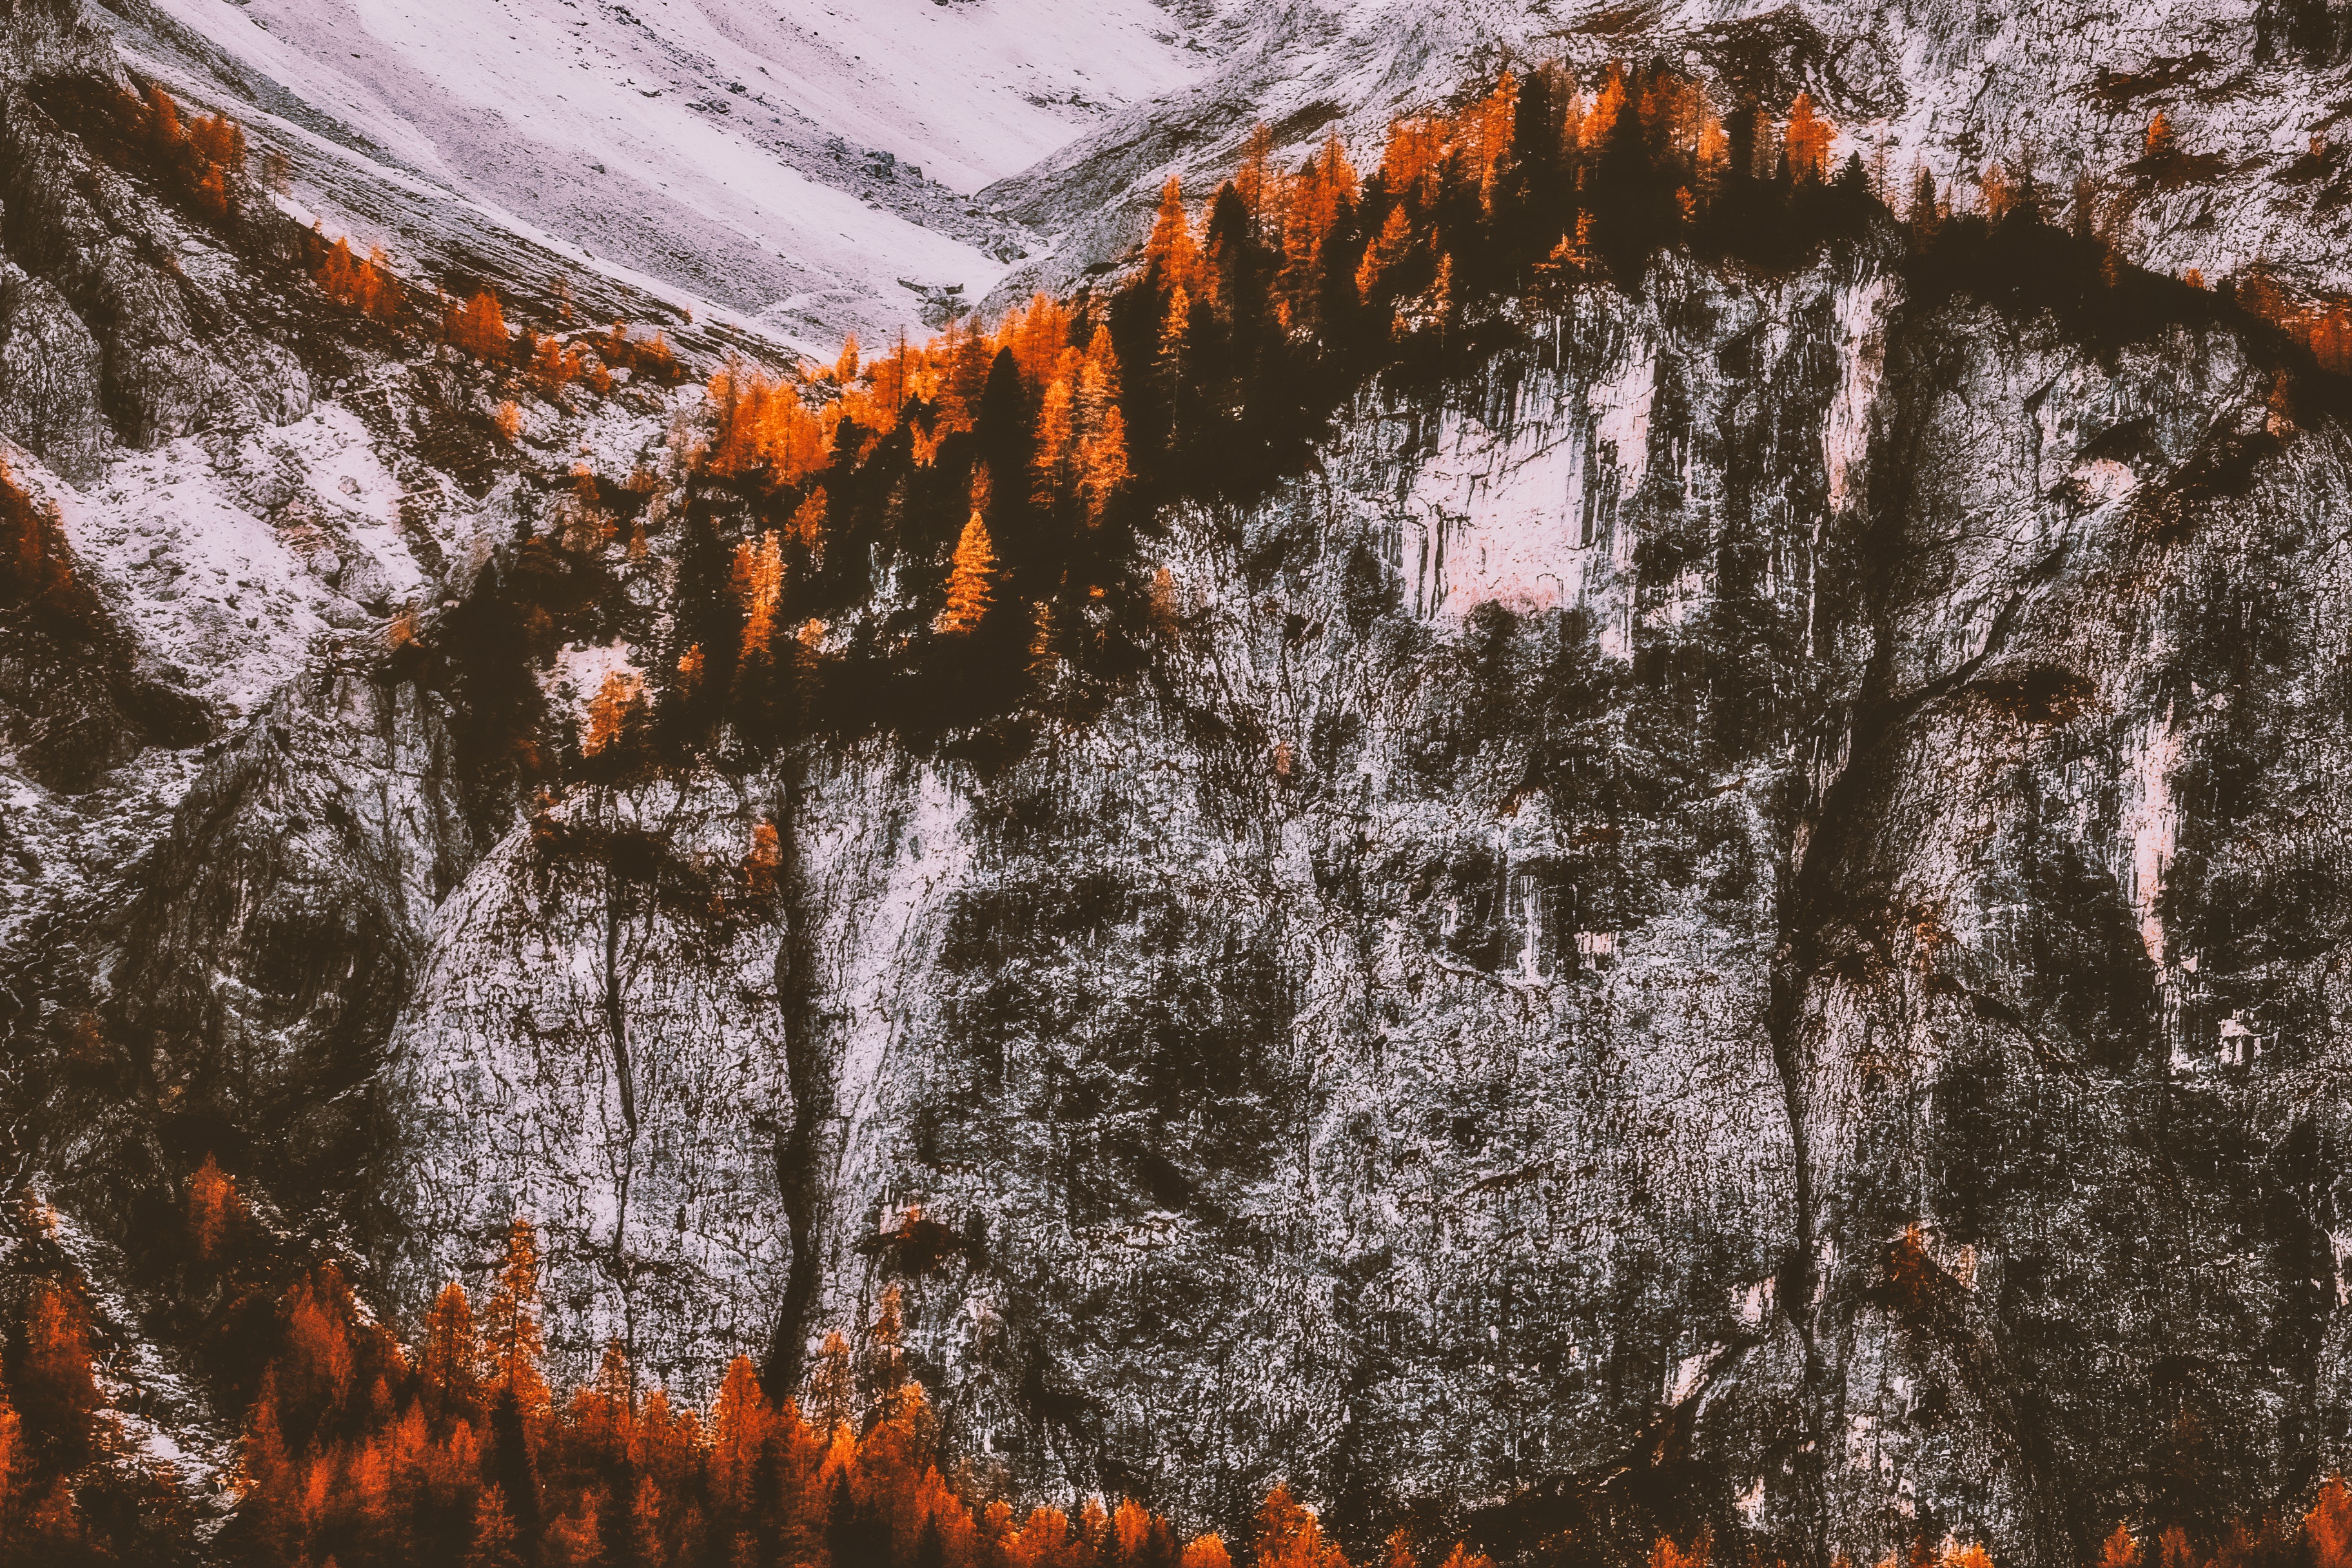
geological phenomenon, rock, geology, formation, tree, leaf, wood, national park, plant, intrusion, landscape, trunk, outcrop, bedrock